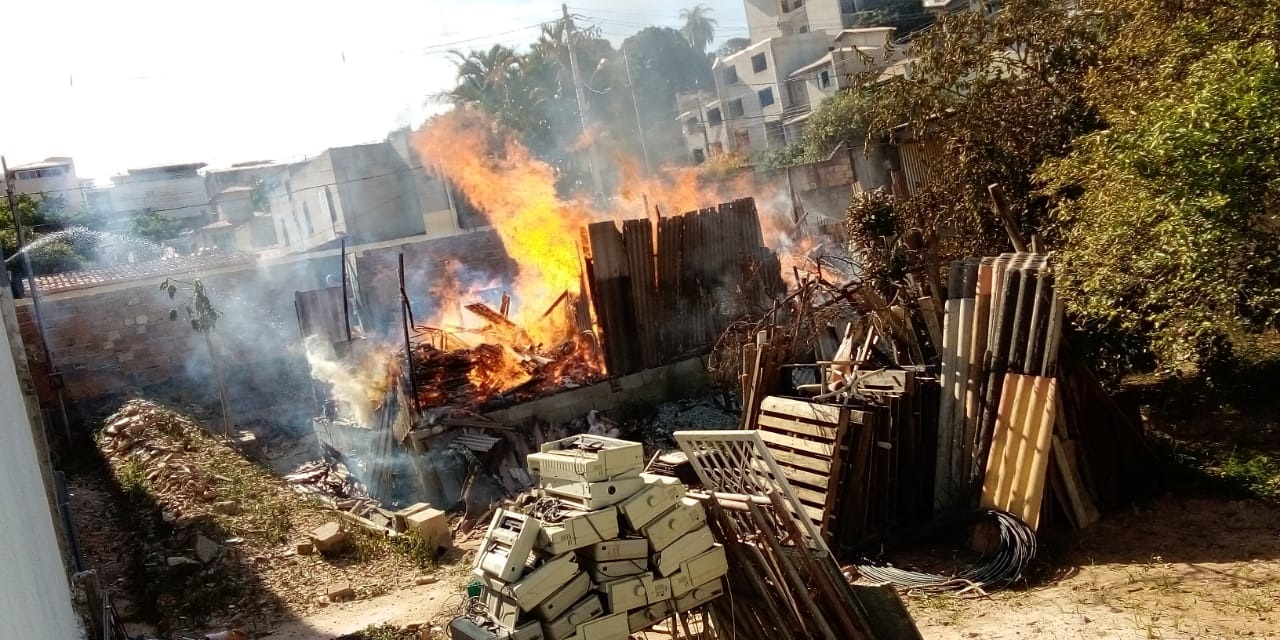
Fire: yes
Smoke: yes